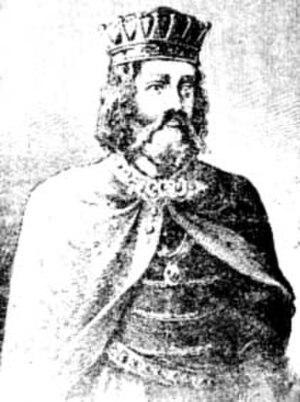
Les monts Zlatibor sont un massif montagneux situé à l'ouest de la Serbie. Ils font partie des Alpes dinariques.
Stefan Nemanja, en français Étienne Némania, en serbe cyrillique Стефан Немања, était un souverain de la principauté médiévale serbe de Rascie à partir de 1166, fondateur de la dynastie des Nemanjić. Durant son règne, il unifia les principales principautés serbes et acquit une large autonomie.